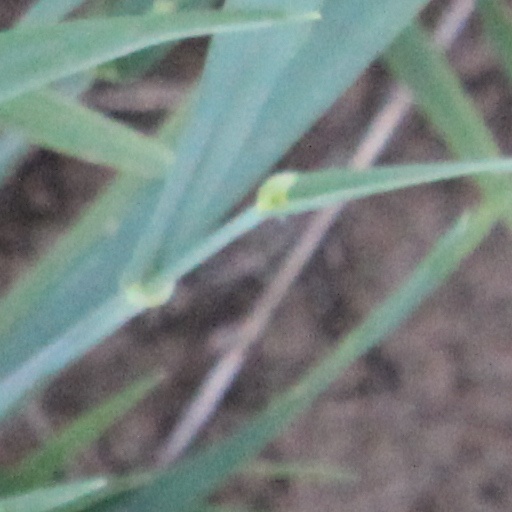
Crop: wheat